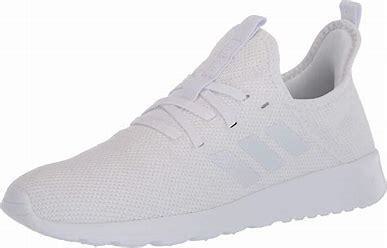
Brand: Adidas
Model: Cloudfoam Pure